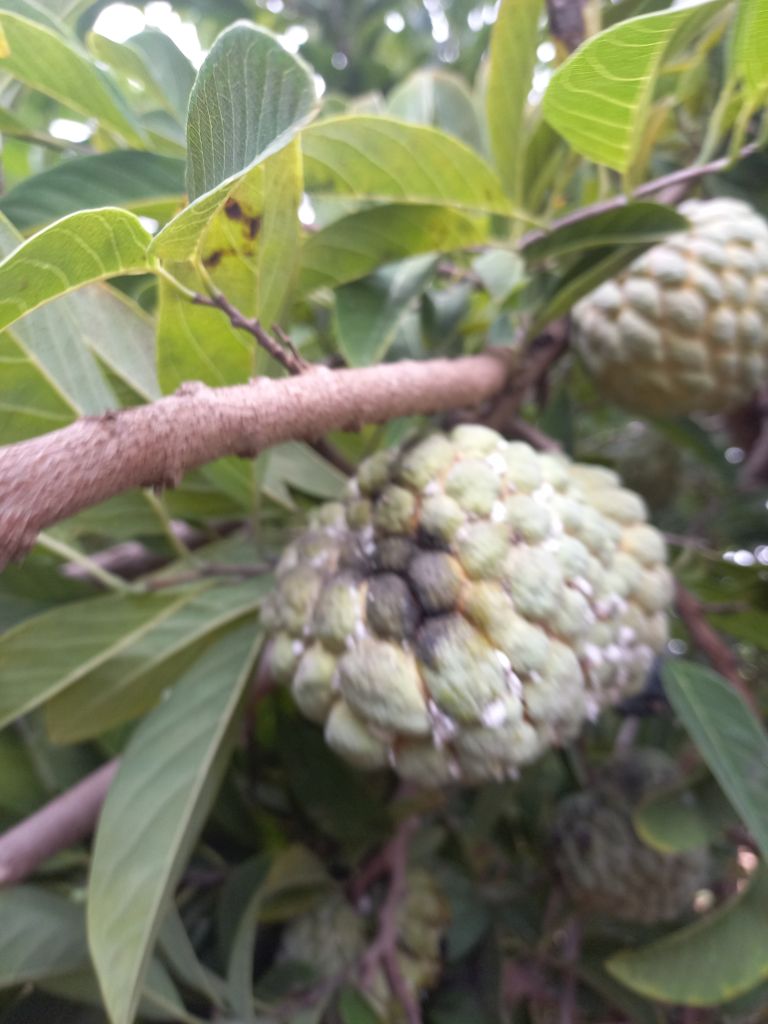
Disease label: Diplodia Rot